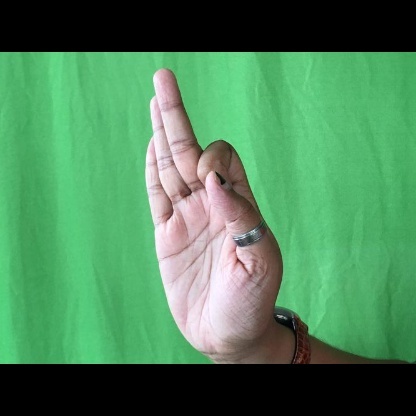
Mudra: Aralam